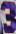
Number: 3